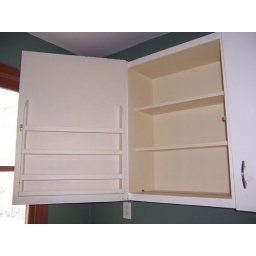
kitchen cabinet with built in spice rack